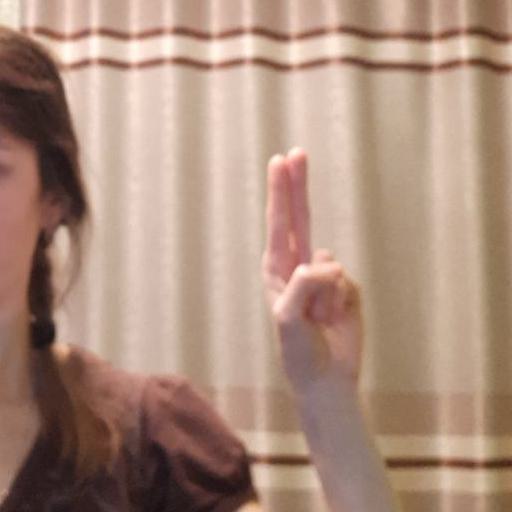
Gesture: two_up